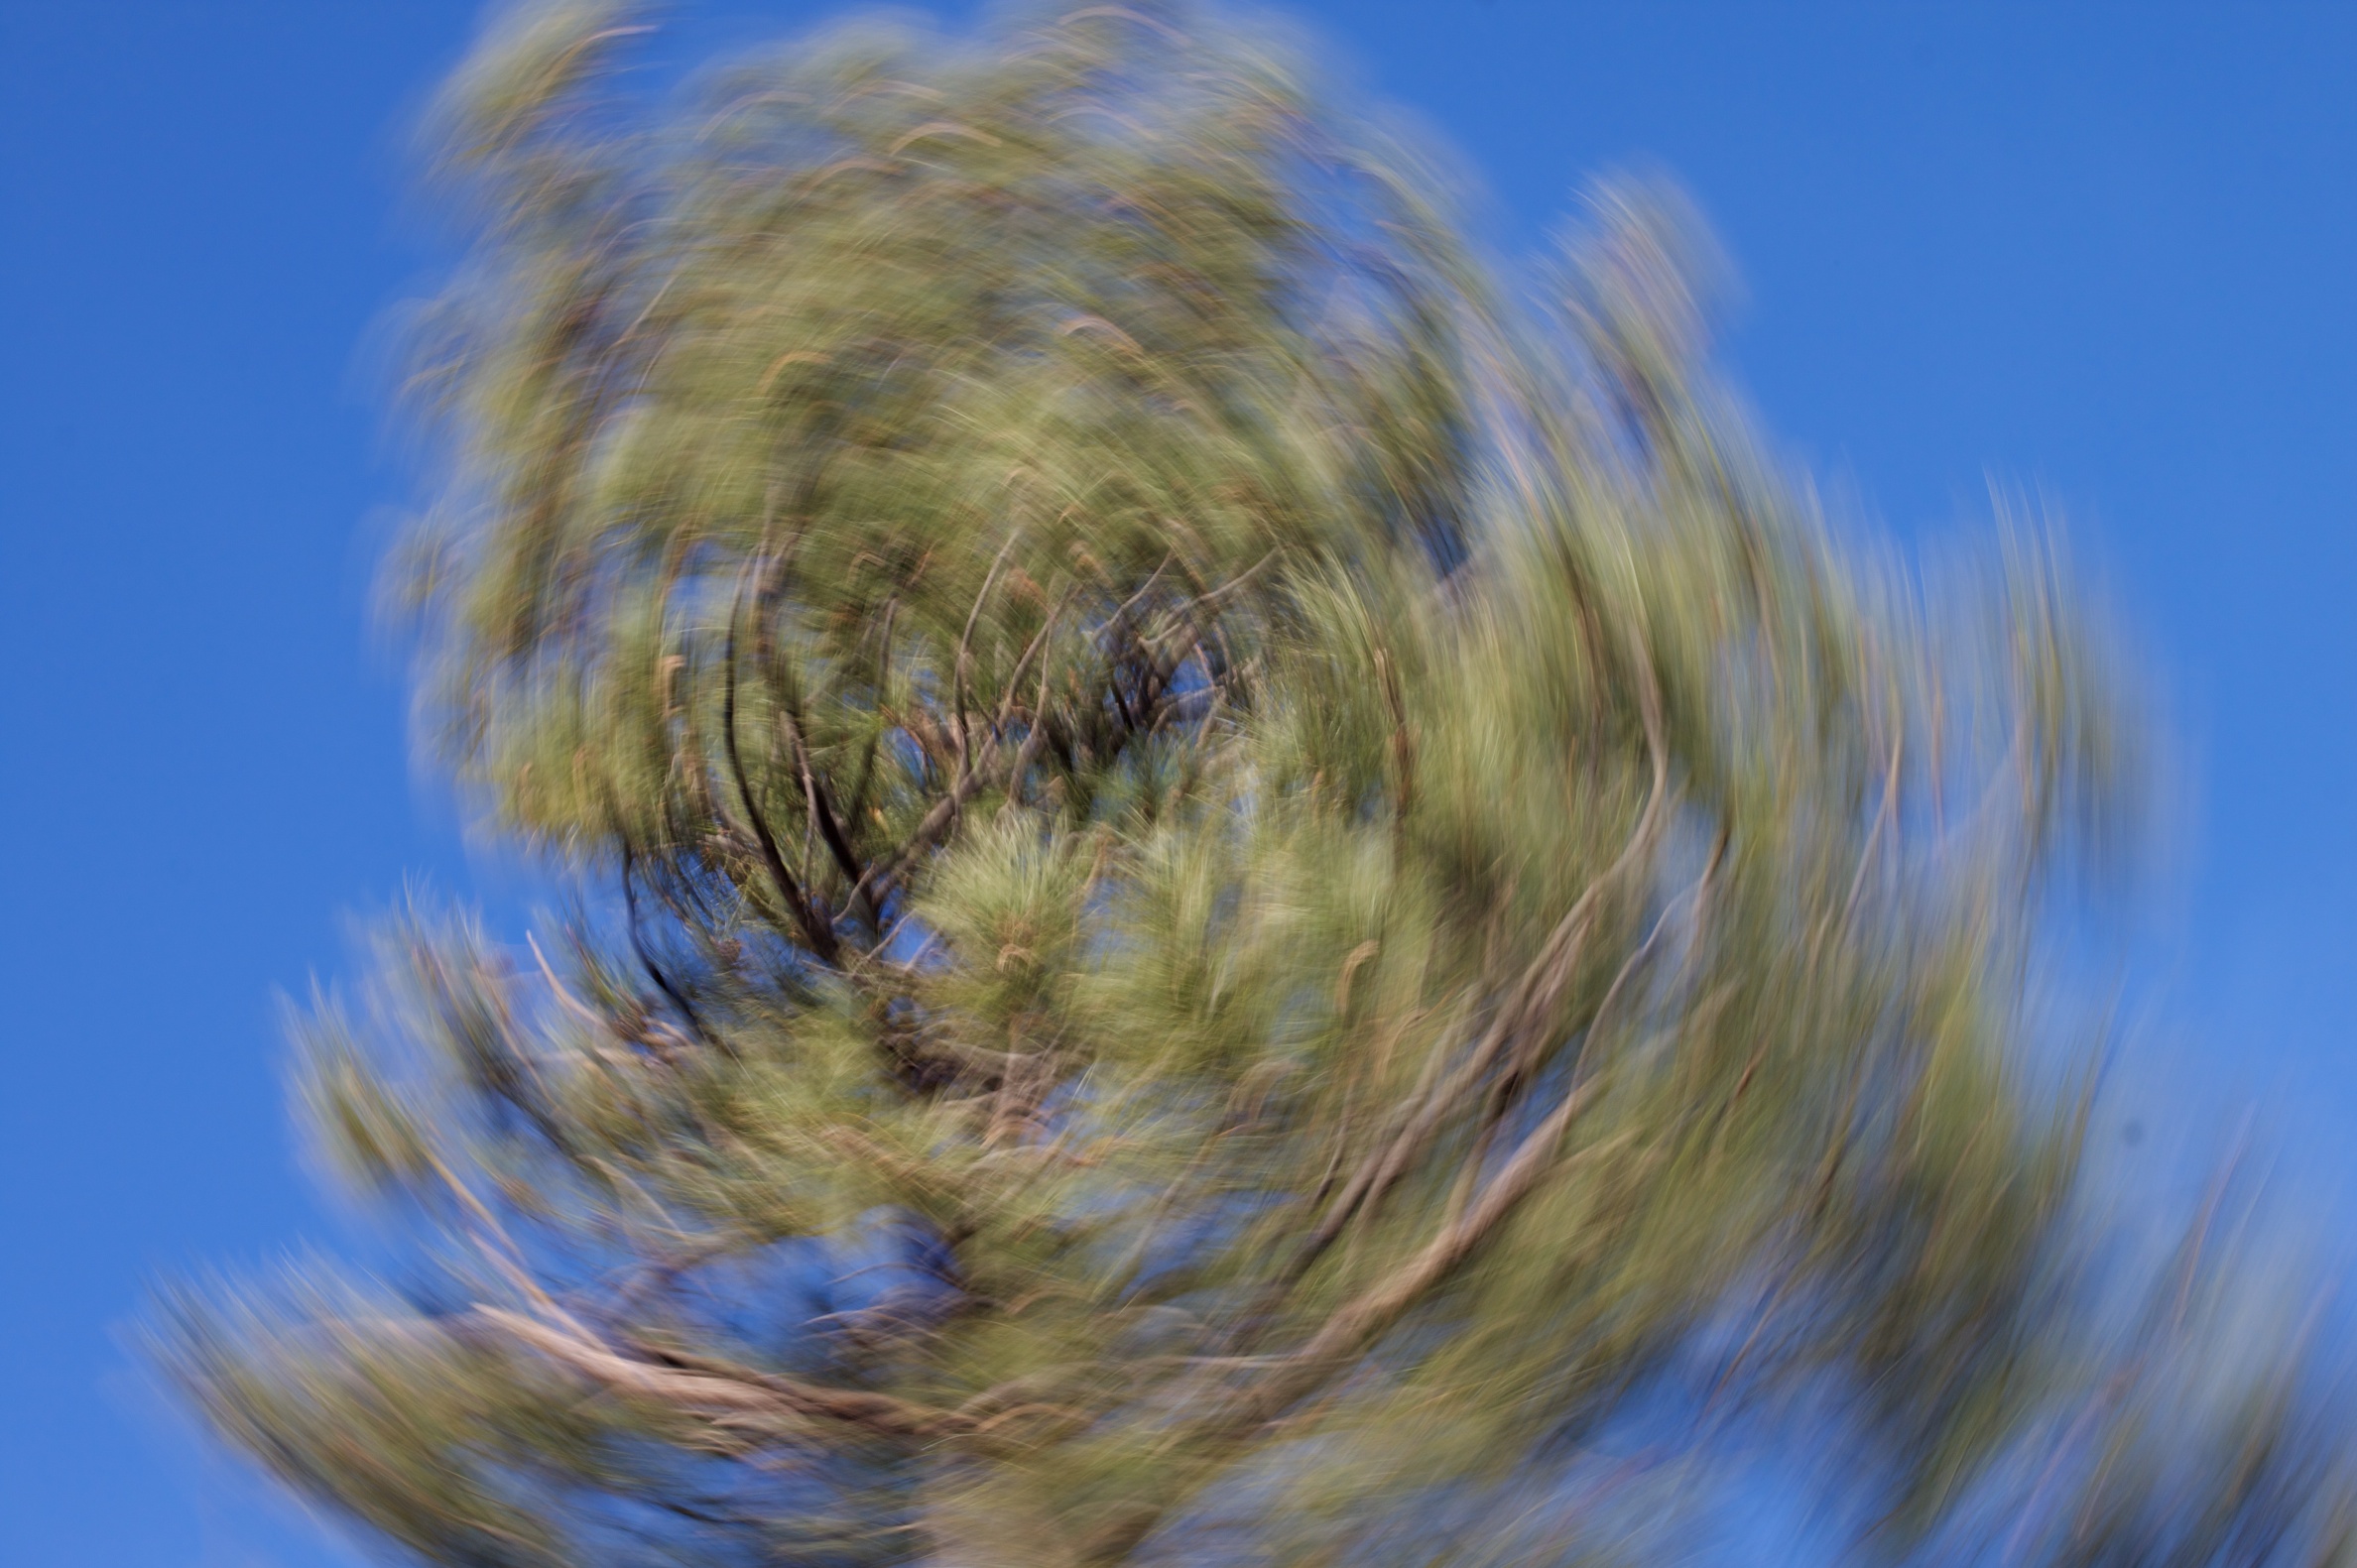
grass, plant, sky, sunlight, flower, reflection, blue, material, close up, ds106, macro photography, grass family, atmosphere of earth